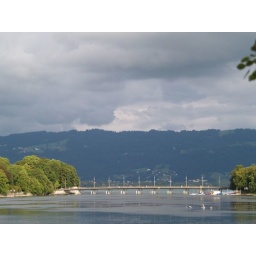
cloudy sky over the Lindau Insel bridge